History of Panama (to 1821)

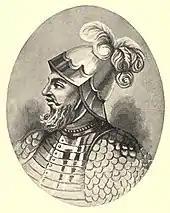

Vasco Núñez de Balboa, a member of Rodrigo de Bastidas' ship crew, settled in Hispaniola, the present-day island of the Dominican Republic and Haiti. However, he stowed away on a voyage to Panama in 1510 to escape his creditors.